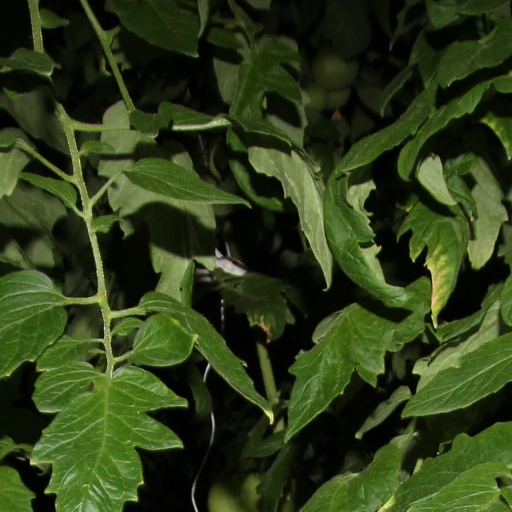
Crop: tomato